Olympique Lyonnais

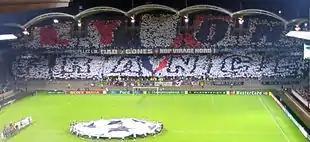
Tribune of "Bad Gones" before the match Olympique Lyonnais – Real Madrid in 2006.

Olympique Lyonnais has an active fanbase composed of many groups of supporters. One of the club's most notable supporters group is "Bad Gones" ("Bad Kids"). The "Bad Gones" were established in 1987 around the time of Jean-Michel Aulas's purchase of the team and used to occupy the Virage Nord area of the Stade de Gerland, and currently occupy the Virage Nord area of the Parc Olympique Lyonnais. During the 2007–08 season, the group celebrated its 20th anniversary. The "Bad Gones" is the biggest group of supporters in France and have a very strong reputation in Europe, due to the club's control of Ligue 1, as well as Lyon's continued appearances in the UEFA Champions League.